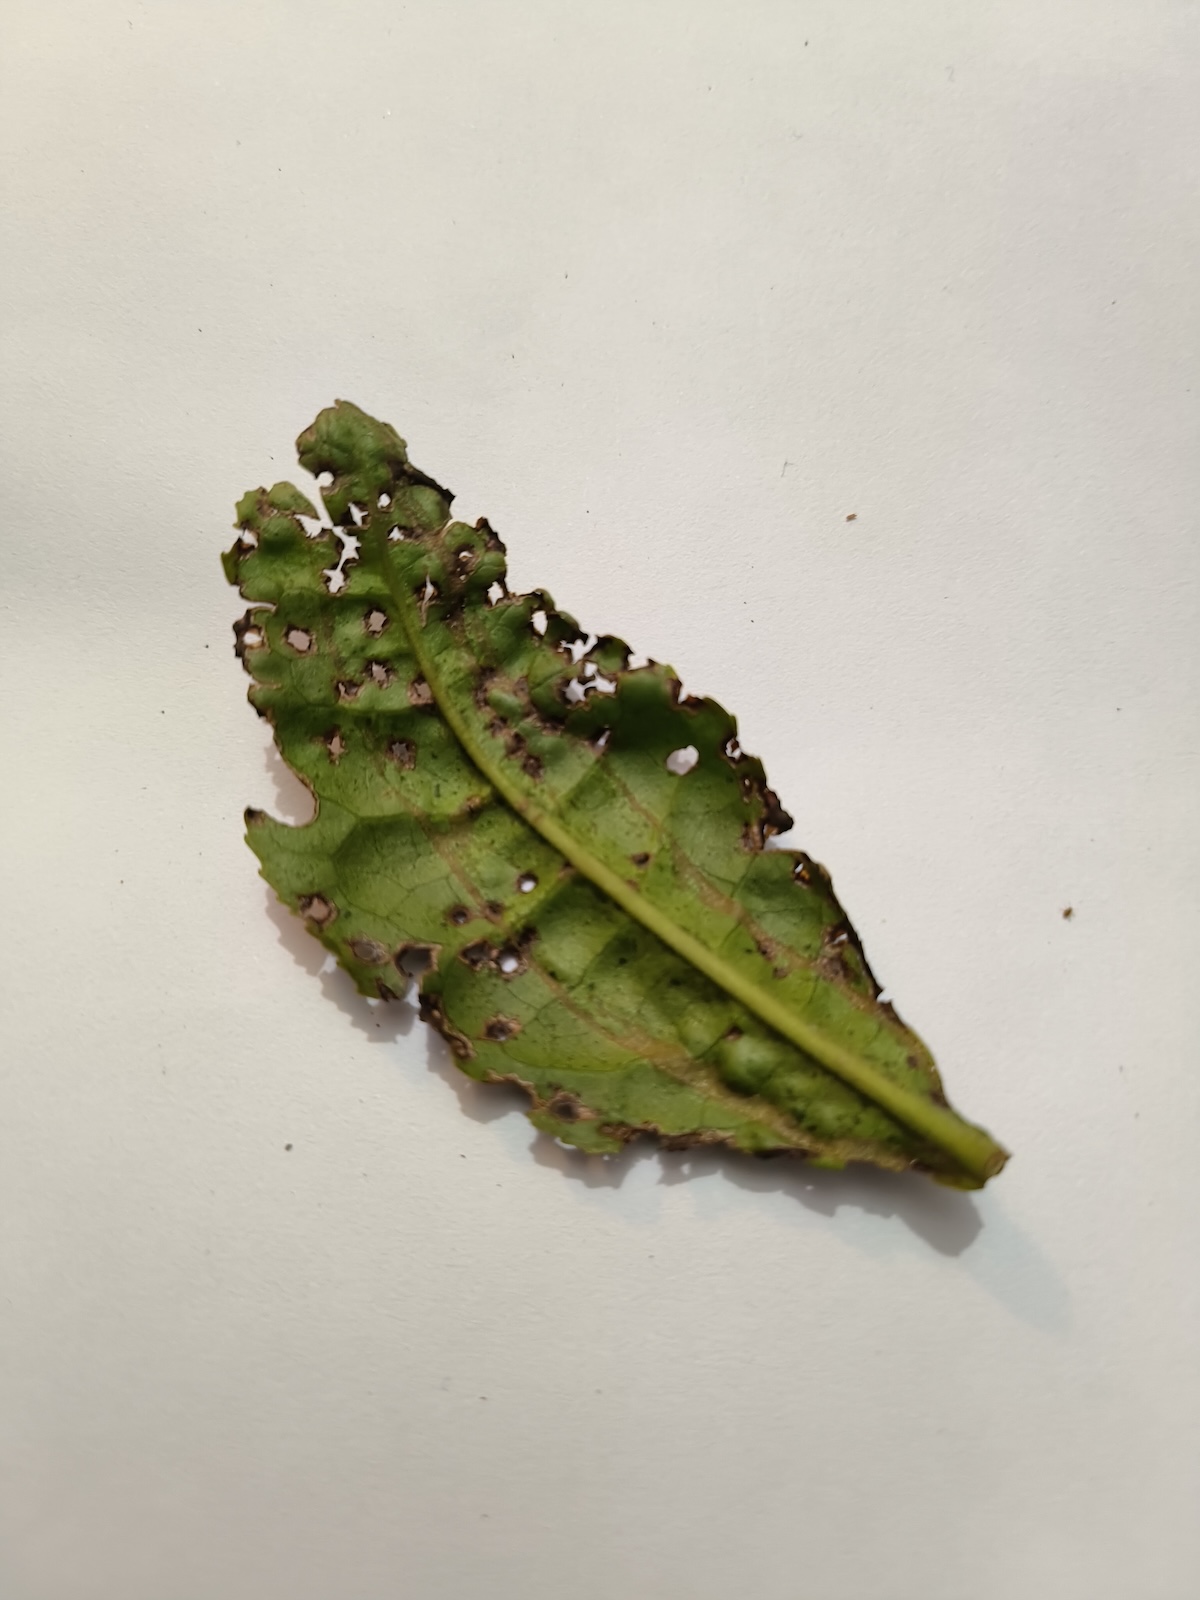
Label: Green mirid bug